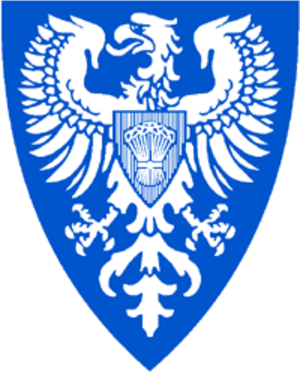
Akureyri est une municipalité et une ville du nord de l'Islande. Elle est la capitale de la région Norðurland eystra et est un important port maritime. Avec une population de 17 754 habitants en 2011, il s'agit de la quatrième ville d'Islande, derrière Reykjavik, Hafnarfjörður et Kópavogur, mais de la deuxième agglomération d'Islande derrière Reykjavik. Elle est le plus grand centre de services dans le nord du pays.